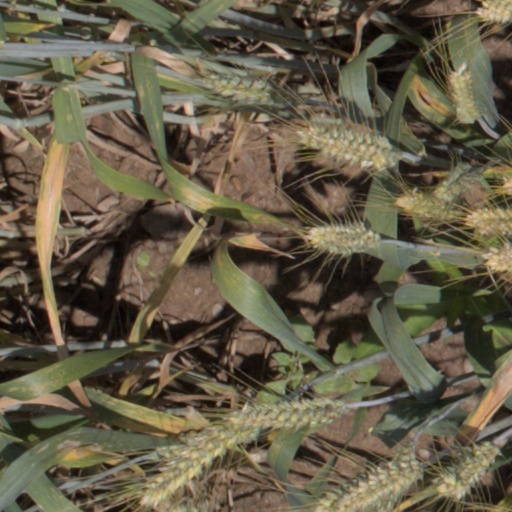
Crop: wheat